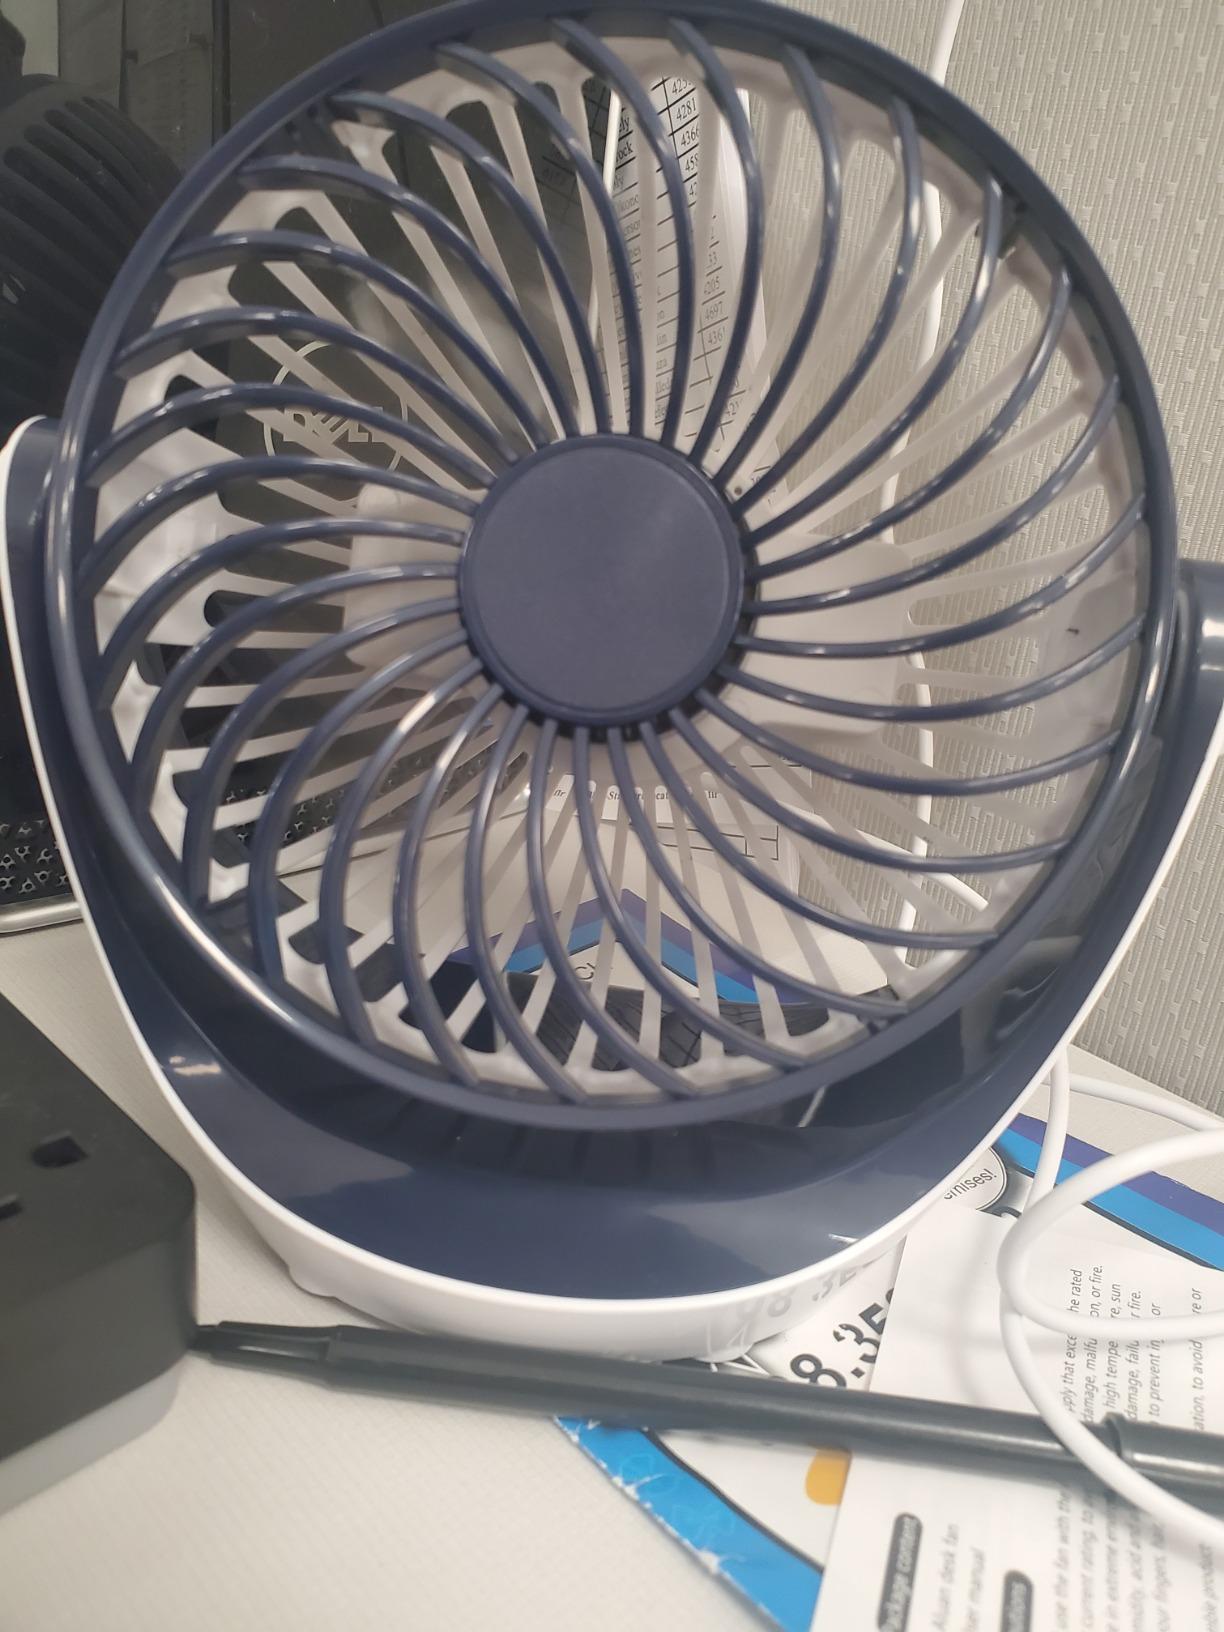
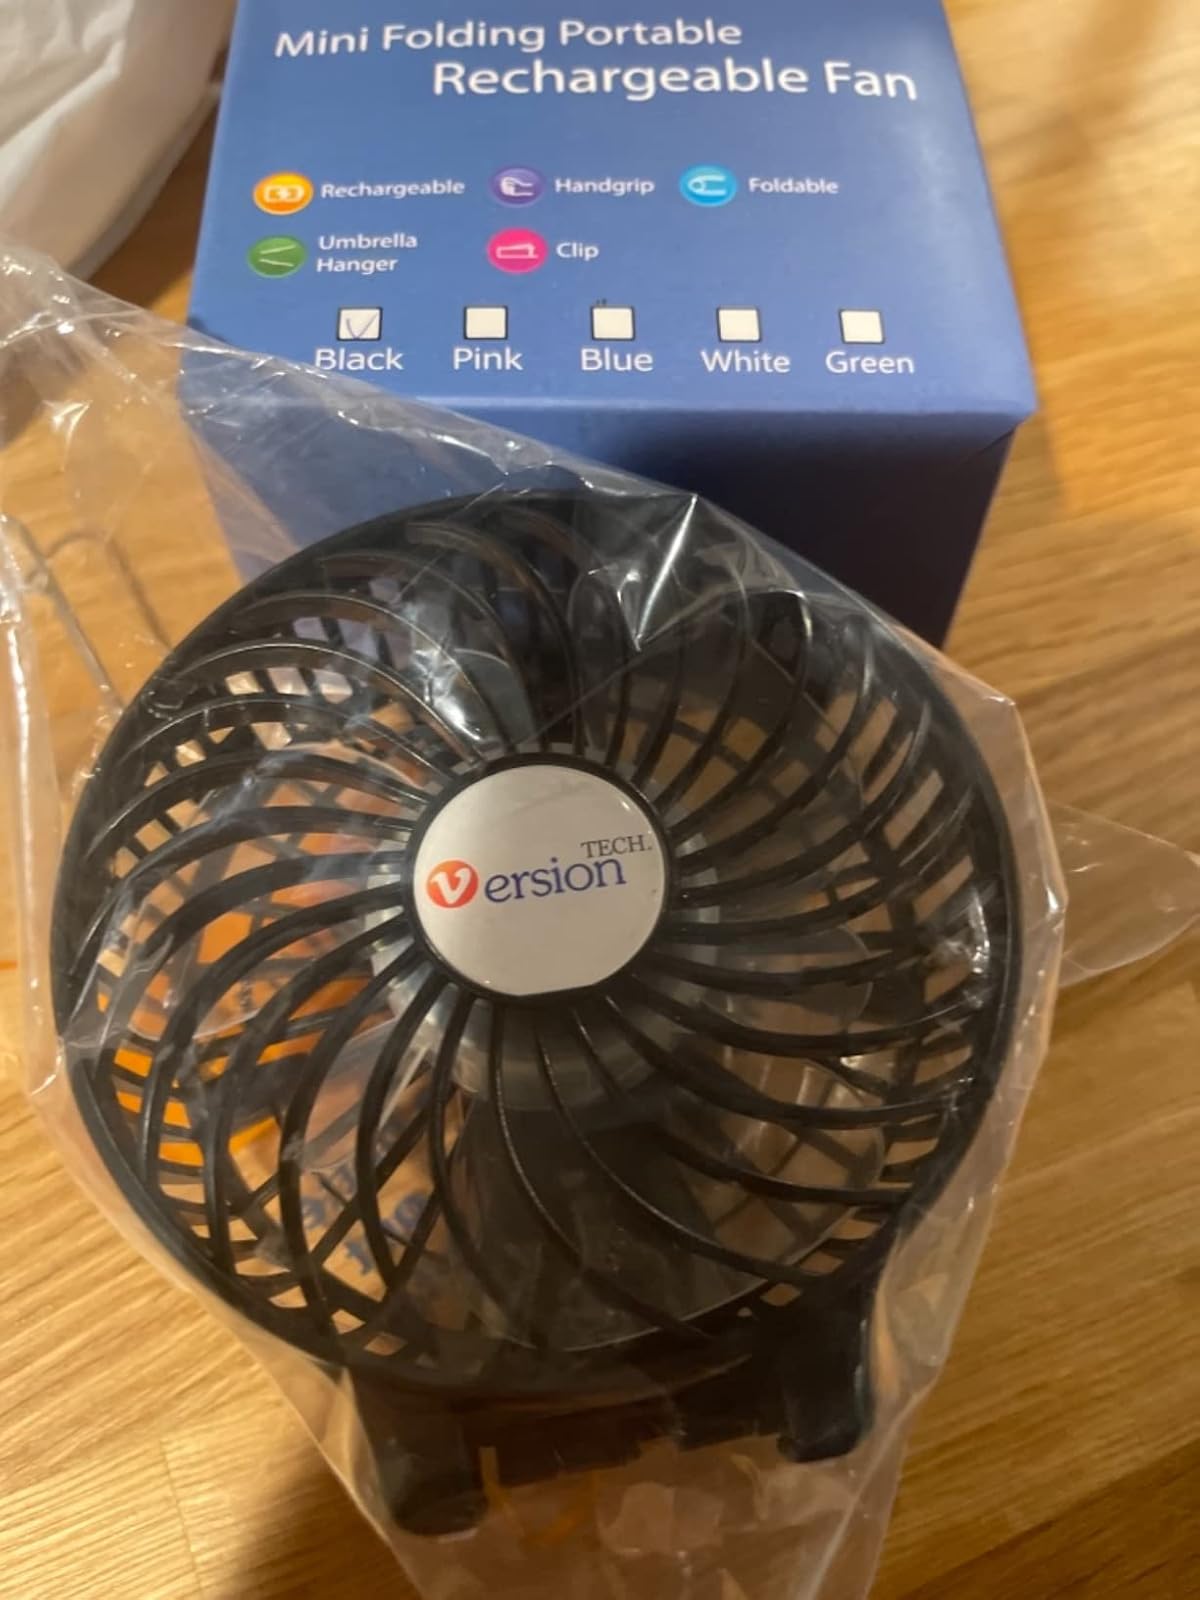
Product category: fan
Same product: no